Lake Kömüşini

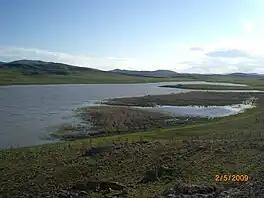
Lake Kömüşini

Lake Kömüşini, also known as Lake Uyuz, ( or "Uyuz Gölü") is a freshwater lake in Konya Province, Turkey.